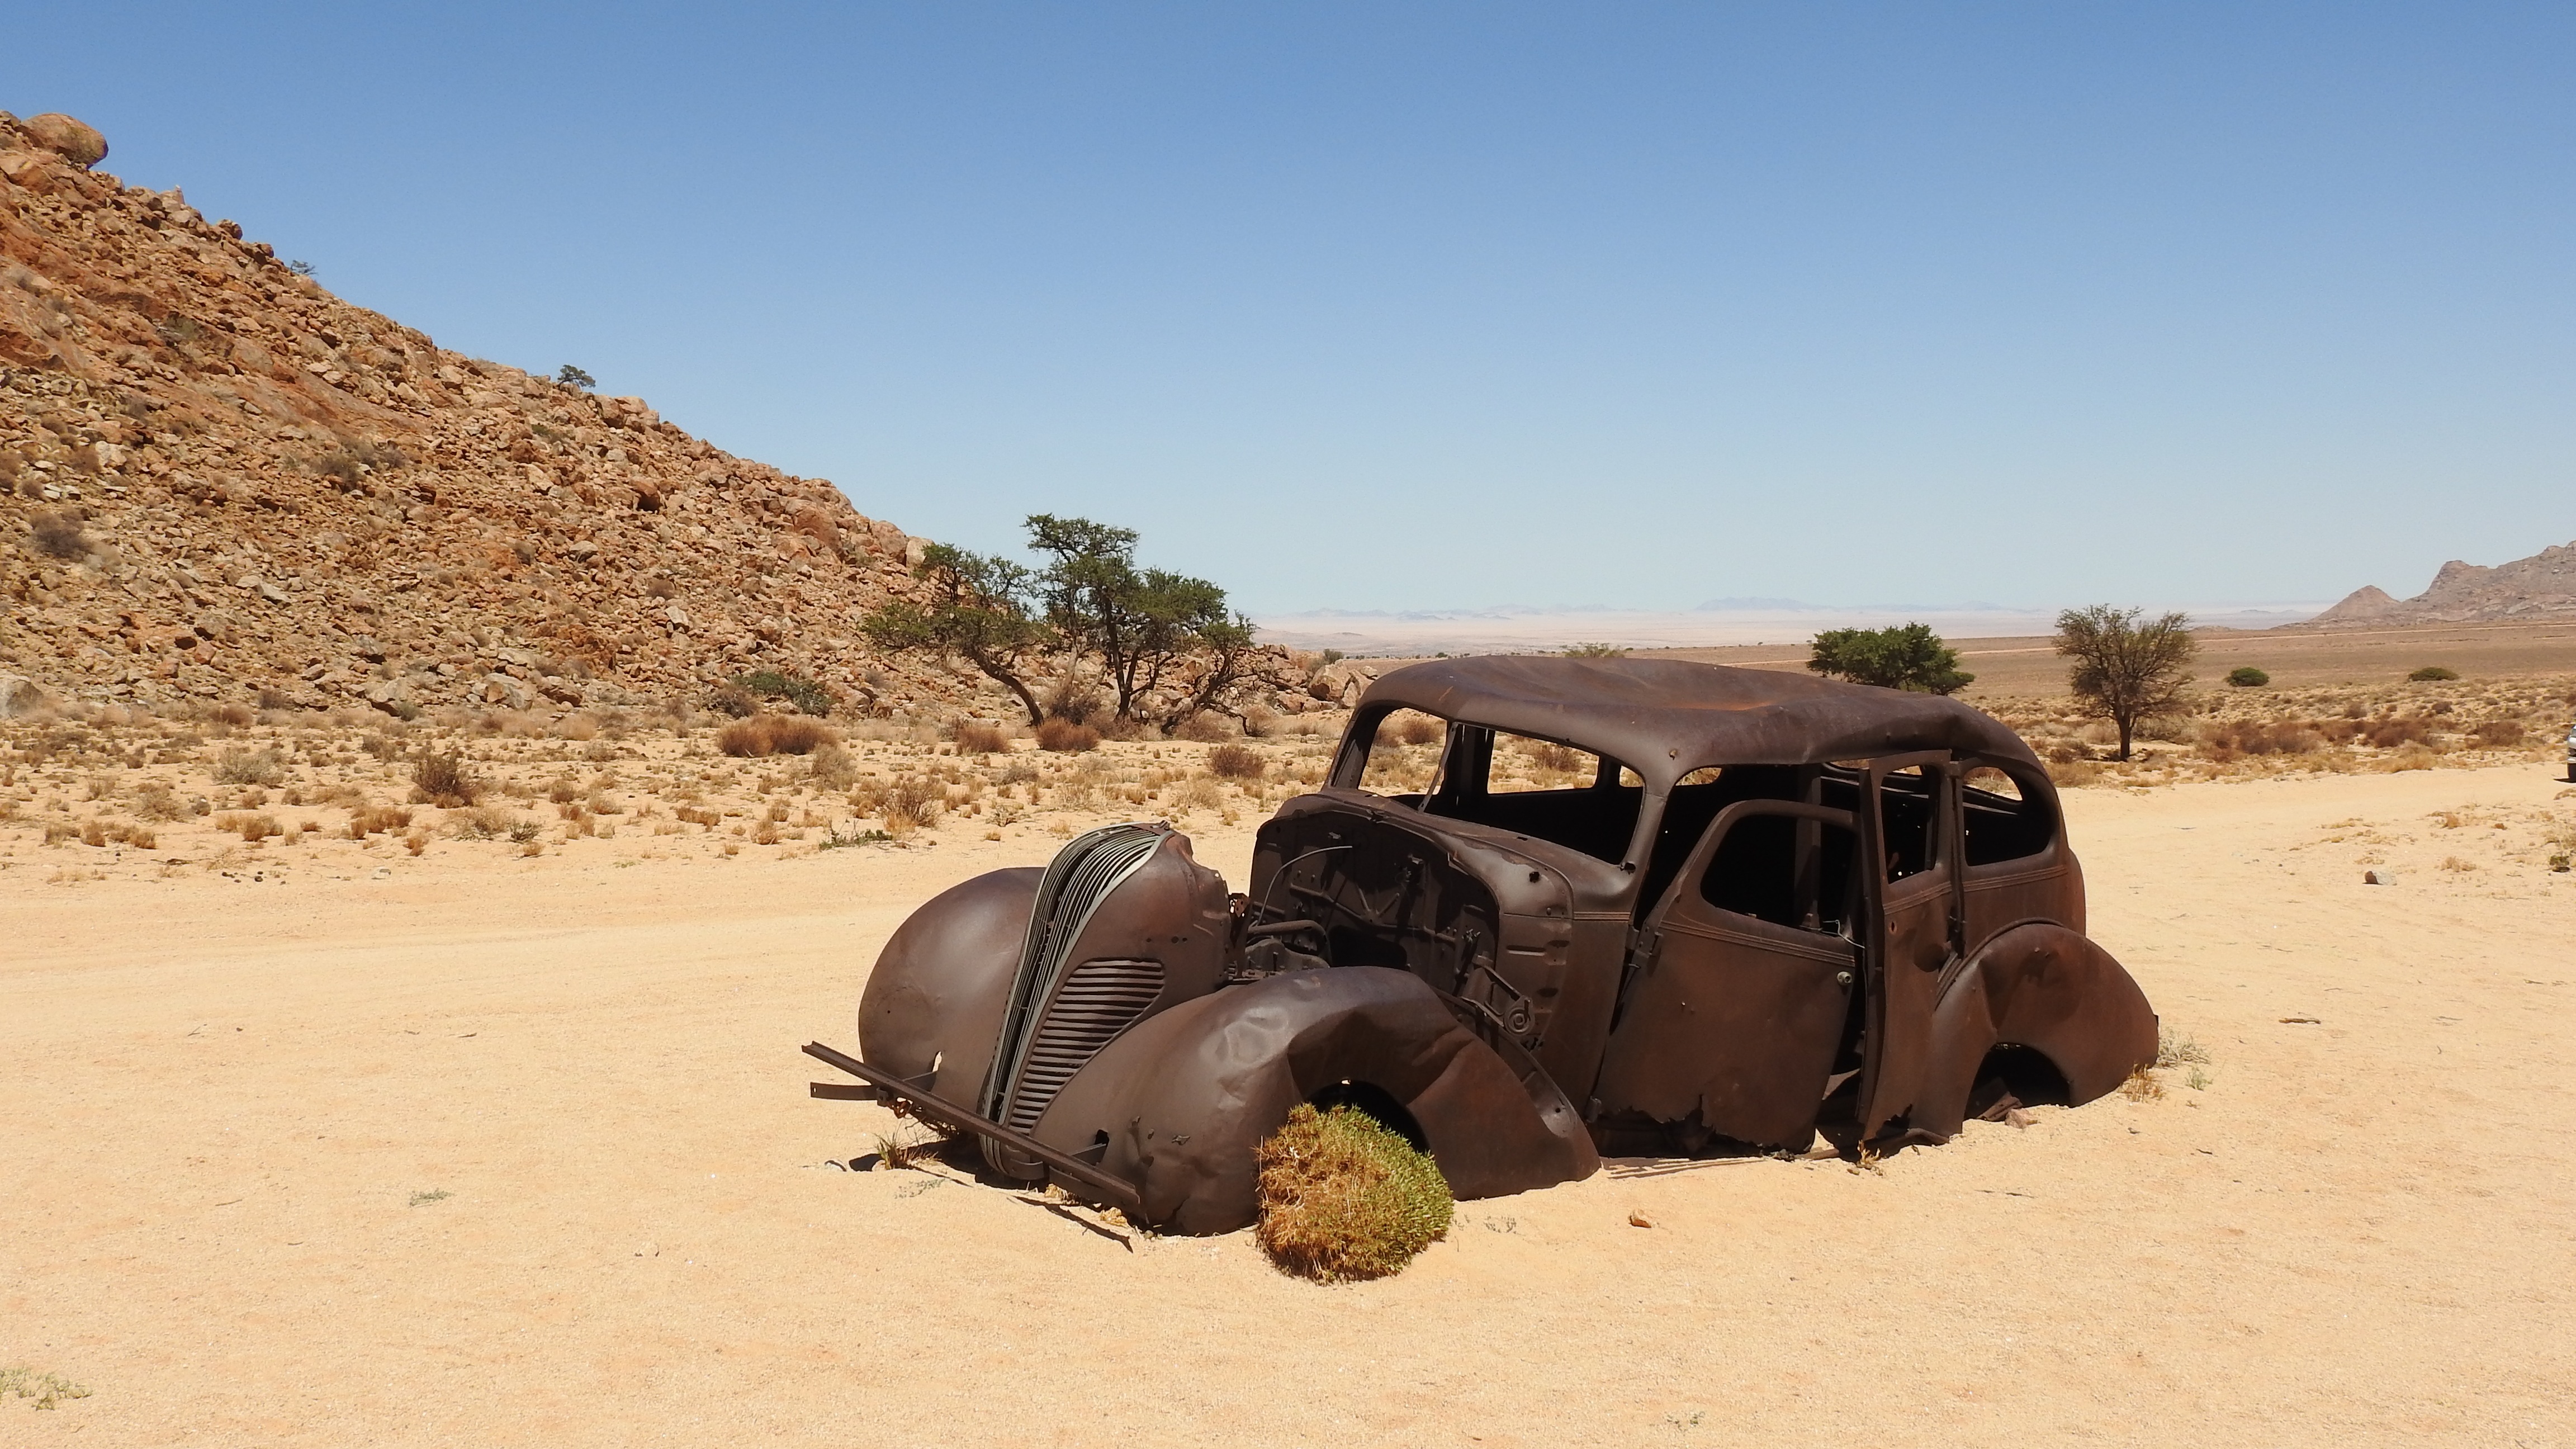
landscape, sand, desert, jeep, africa, soil, auto, rusted, garbage, habitat, wreck, safari, ecosystem, sahara, wadi, scrap, stainless, landform, erg, namibia, kalahari desert, natural environment, aeolian landform, off roading